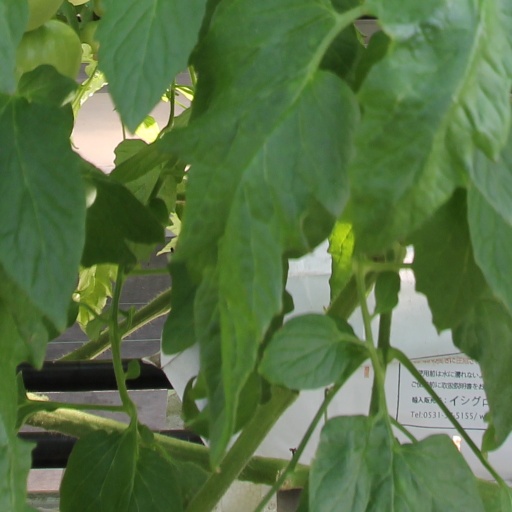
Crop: tomato